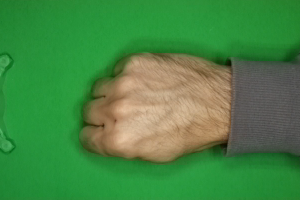
Label: rock